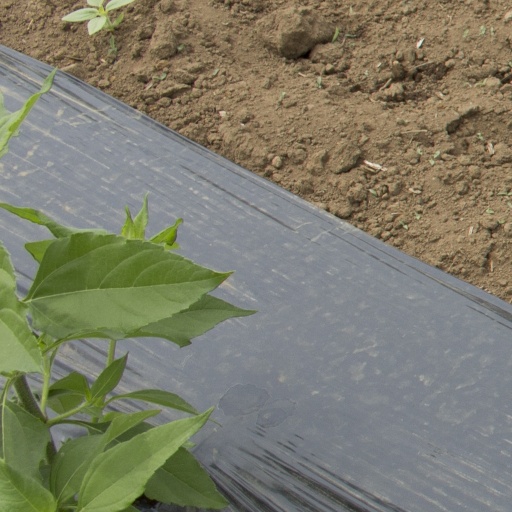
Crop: Jerusalem artichoke